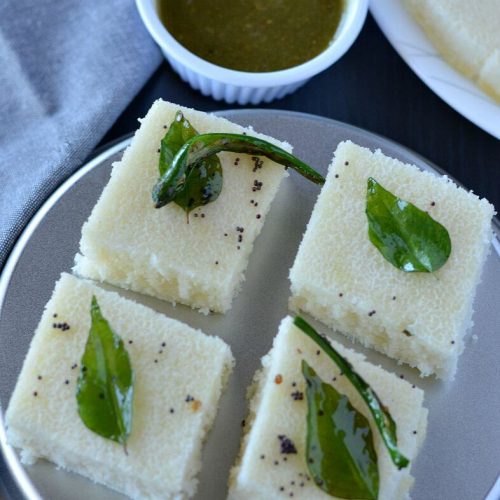
Dish: dhokla